Ayrshire (Earl of Carrick's Own) Yeomanry

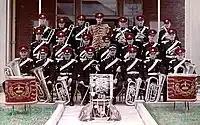
The Band of the Ayrshire Yeomanry in the 1950s

The Ayrshire Yeomanry song, The Proud Trooper, was written as a poem following the regiment's actions in South Africa. The words are believed to have been written by David Mackie, who served with the Yeomanry in South Africa, and were published in his book "Songs of an Ayrshire Yeoman" in 1920. The tune used is similar, but not identical to the Hawick tune "Border Queen" by J Rutherford and James Thomson, and was arranged as a march by the then Bandmaster, WO1 H Brace with Sgt K McConnell and L/Cpl L Martin in 1958.